Kohs block design test

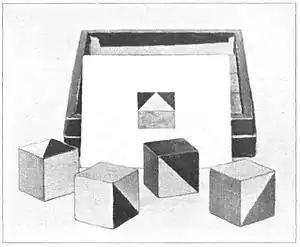
Figure 1 from "The Block-Design tests" by Kohs (1920) showing, in grayscale, an example of his block test.

The Kohs Block test, also known as the Kohs Block Design Test, is a performance test designed to be an IQ test. The test taker must, using 16 colored cubes, replicate the patterns displayed on a series of test cards. The design of the test was motivated by a belief that the test could easily be administered to persons with language or hearing disabilities.